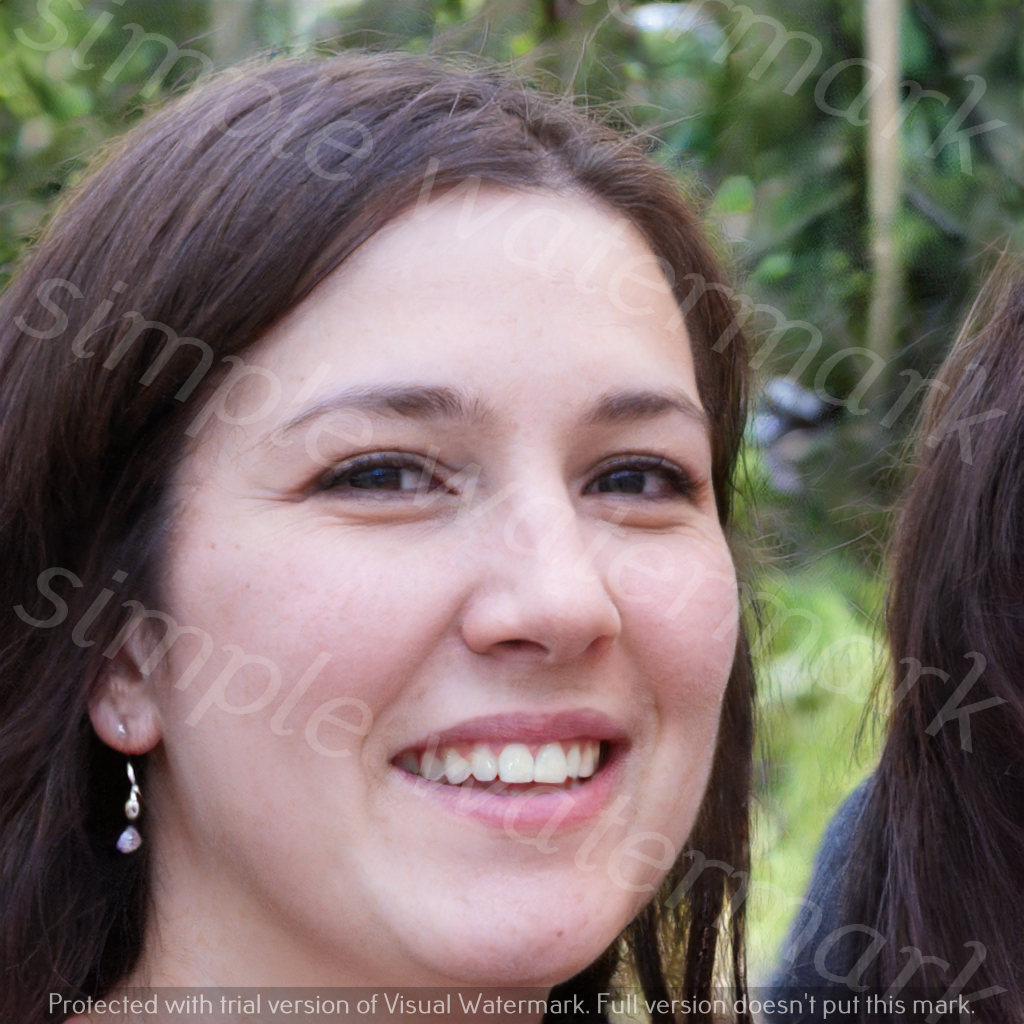
Label: Watermark